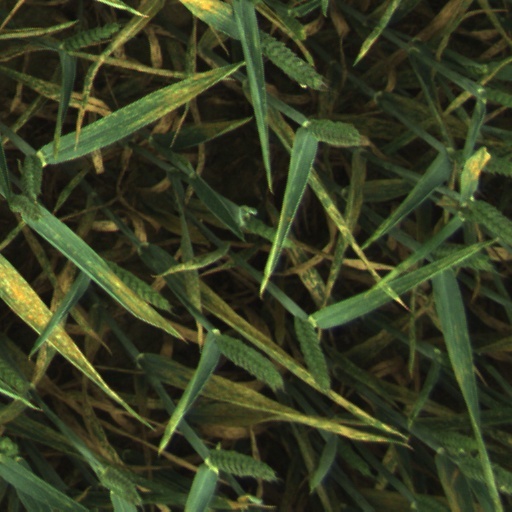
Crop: wheat